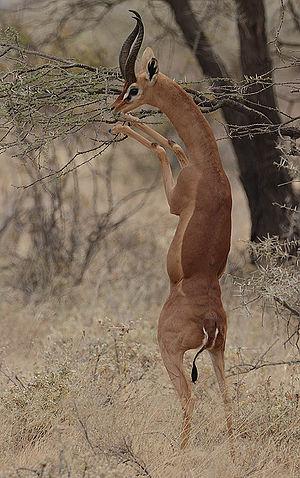
Les antilopinés forment une sous-famille des bovidés.
Gazella est un genre de mammifères, de la famille des bovidés, de la sous-famille des antilopinés, vivant dans les steppes d'Afrique et d'Asie.
La gazelle de Waller, aussi appelée antilope girafe, gazelle-girafe ou gérénuk, est une espèce d'antilope de taille moyenne, caractérisée par son long cou qui fait penser à celui d'une girafe. La gazelle de Waller présente en outre des membres très fins, de grands yeux et de larges oreilles. Sa robe est presque blanche sur les jambes et le dessous du ventre et fauve clair sur la partie supérieure du corps. Le mâle est le seul à porter des cornes, qui sont fines, courtes et cylindriques.